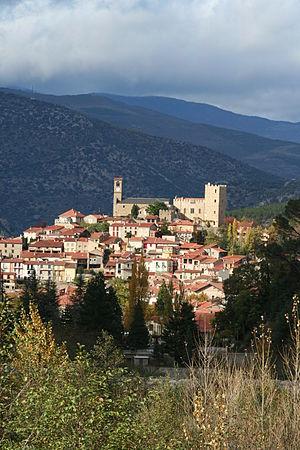
L'église Saint-Saturnin de Vernet-les-Bains est une église romane située à Vernet-les-Bains, dans le département français des Pyrénées-Orientales. Autrefois dédiée à Sainte-Marie del Puig et chapelle castrale du château, elle a été renommée pour remplacer l'ancienne église Saint-Saturnin de Vernet-les-Bains, détruite par une inondation en 1710.